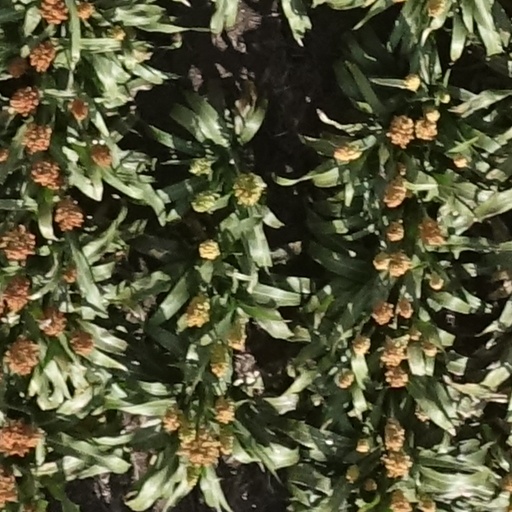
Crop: sorghum